Lake Hood Seaplane Base

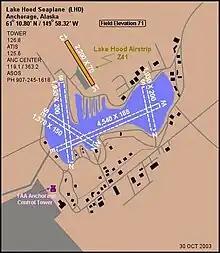

Lake Hood Seaplane Base has three seaplane landing areas: E/W is 4,540 by 188 feet (1,384 x 57 m); N/S is 1,930 by 200 feet (588 x 61 m); NW/SE is 1,370 by 150 feet (418 x 46 m).